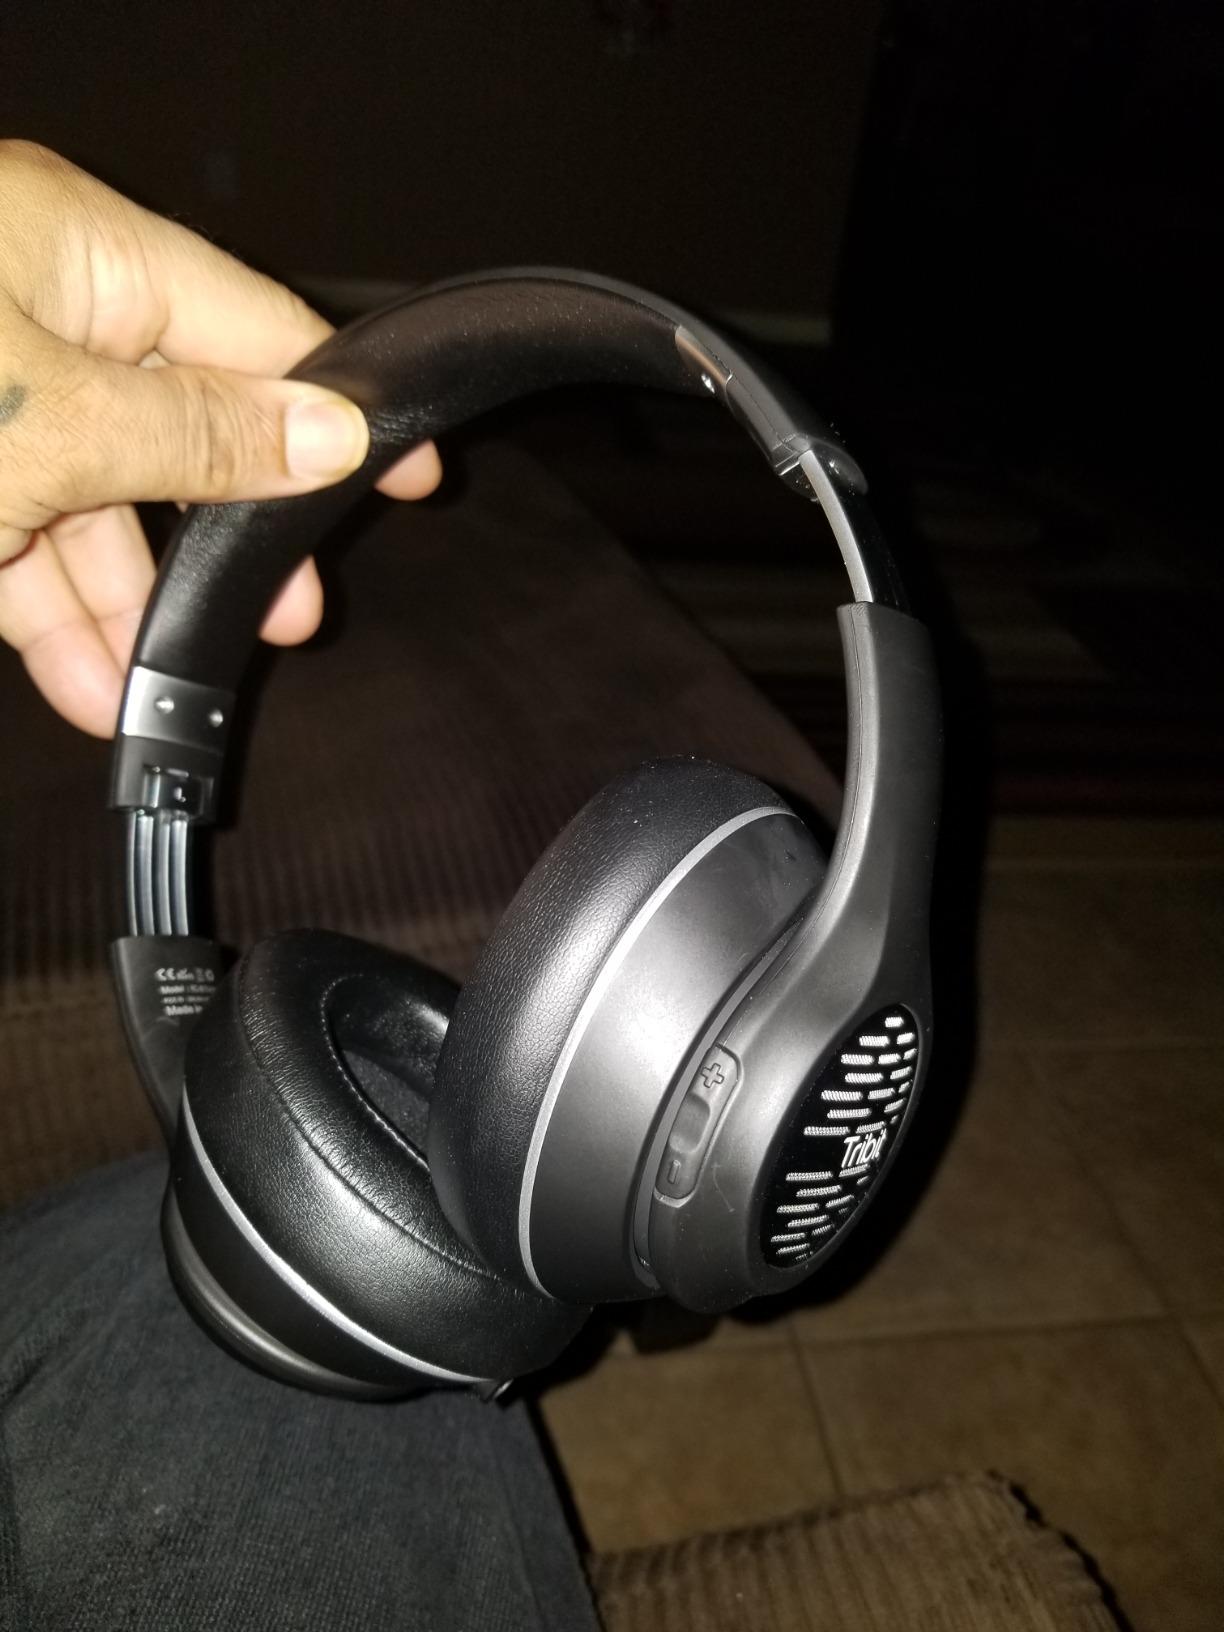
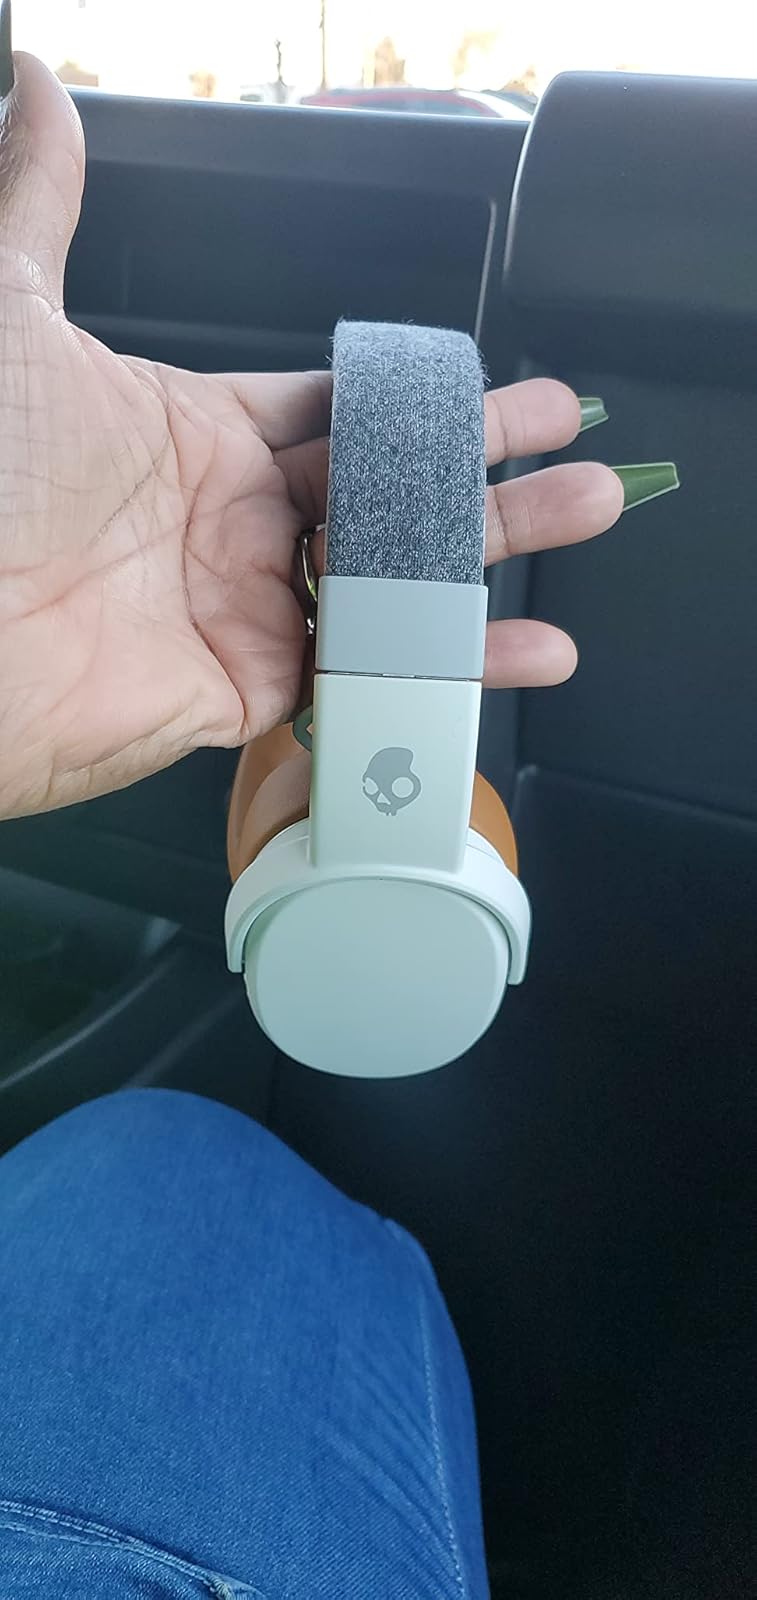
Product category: headphones
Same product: no